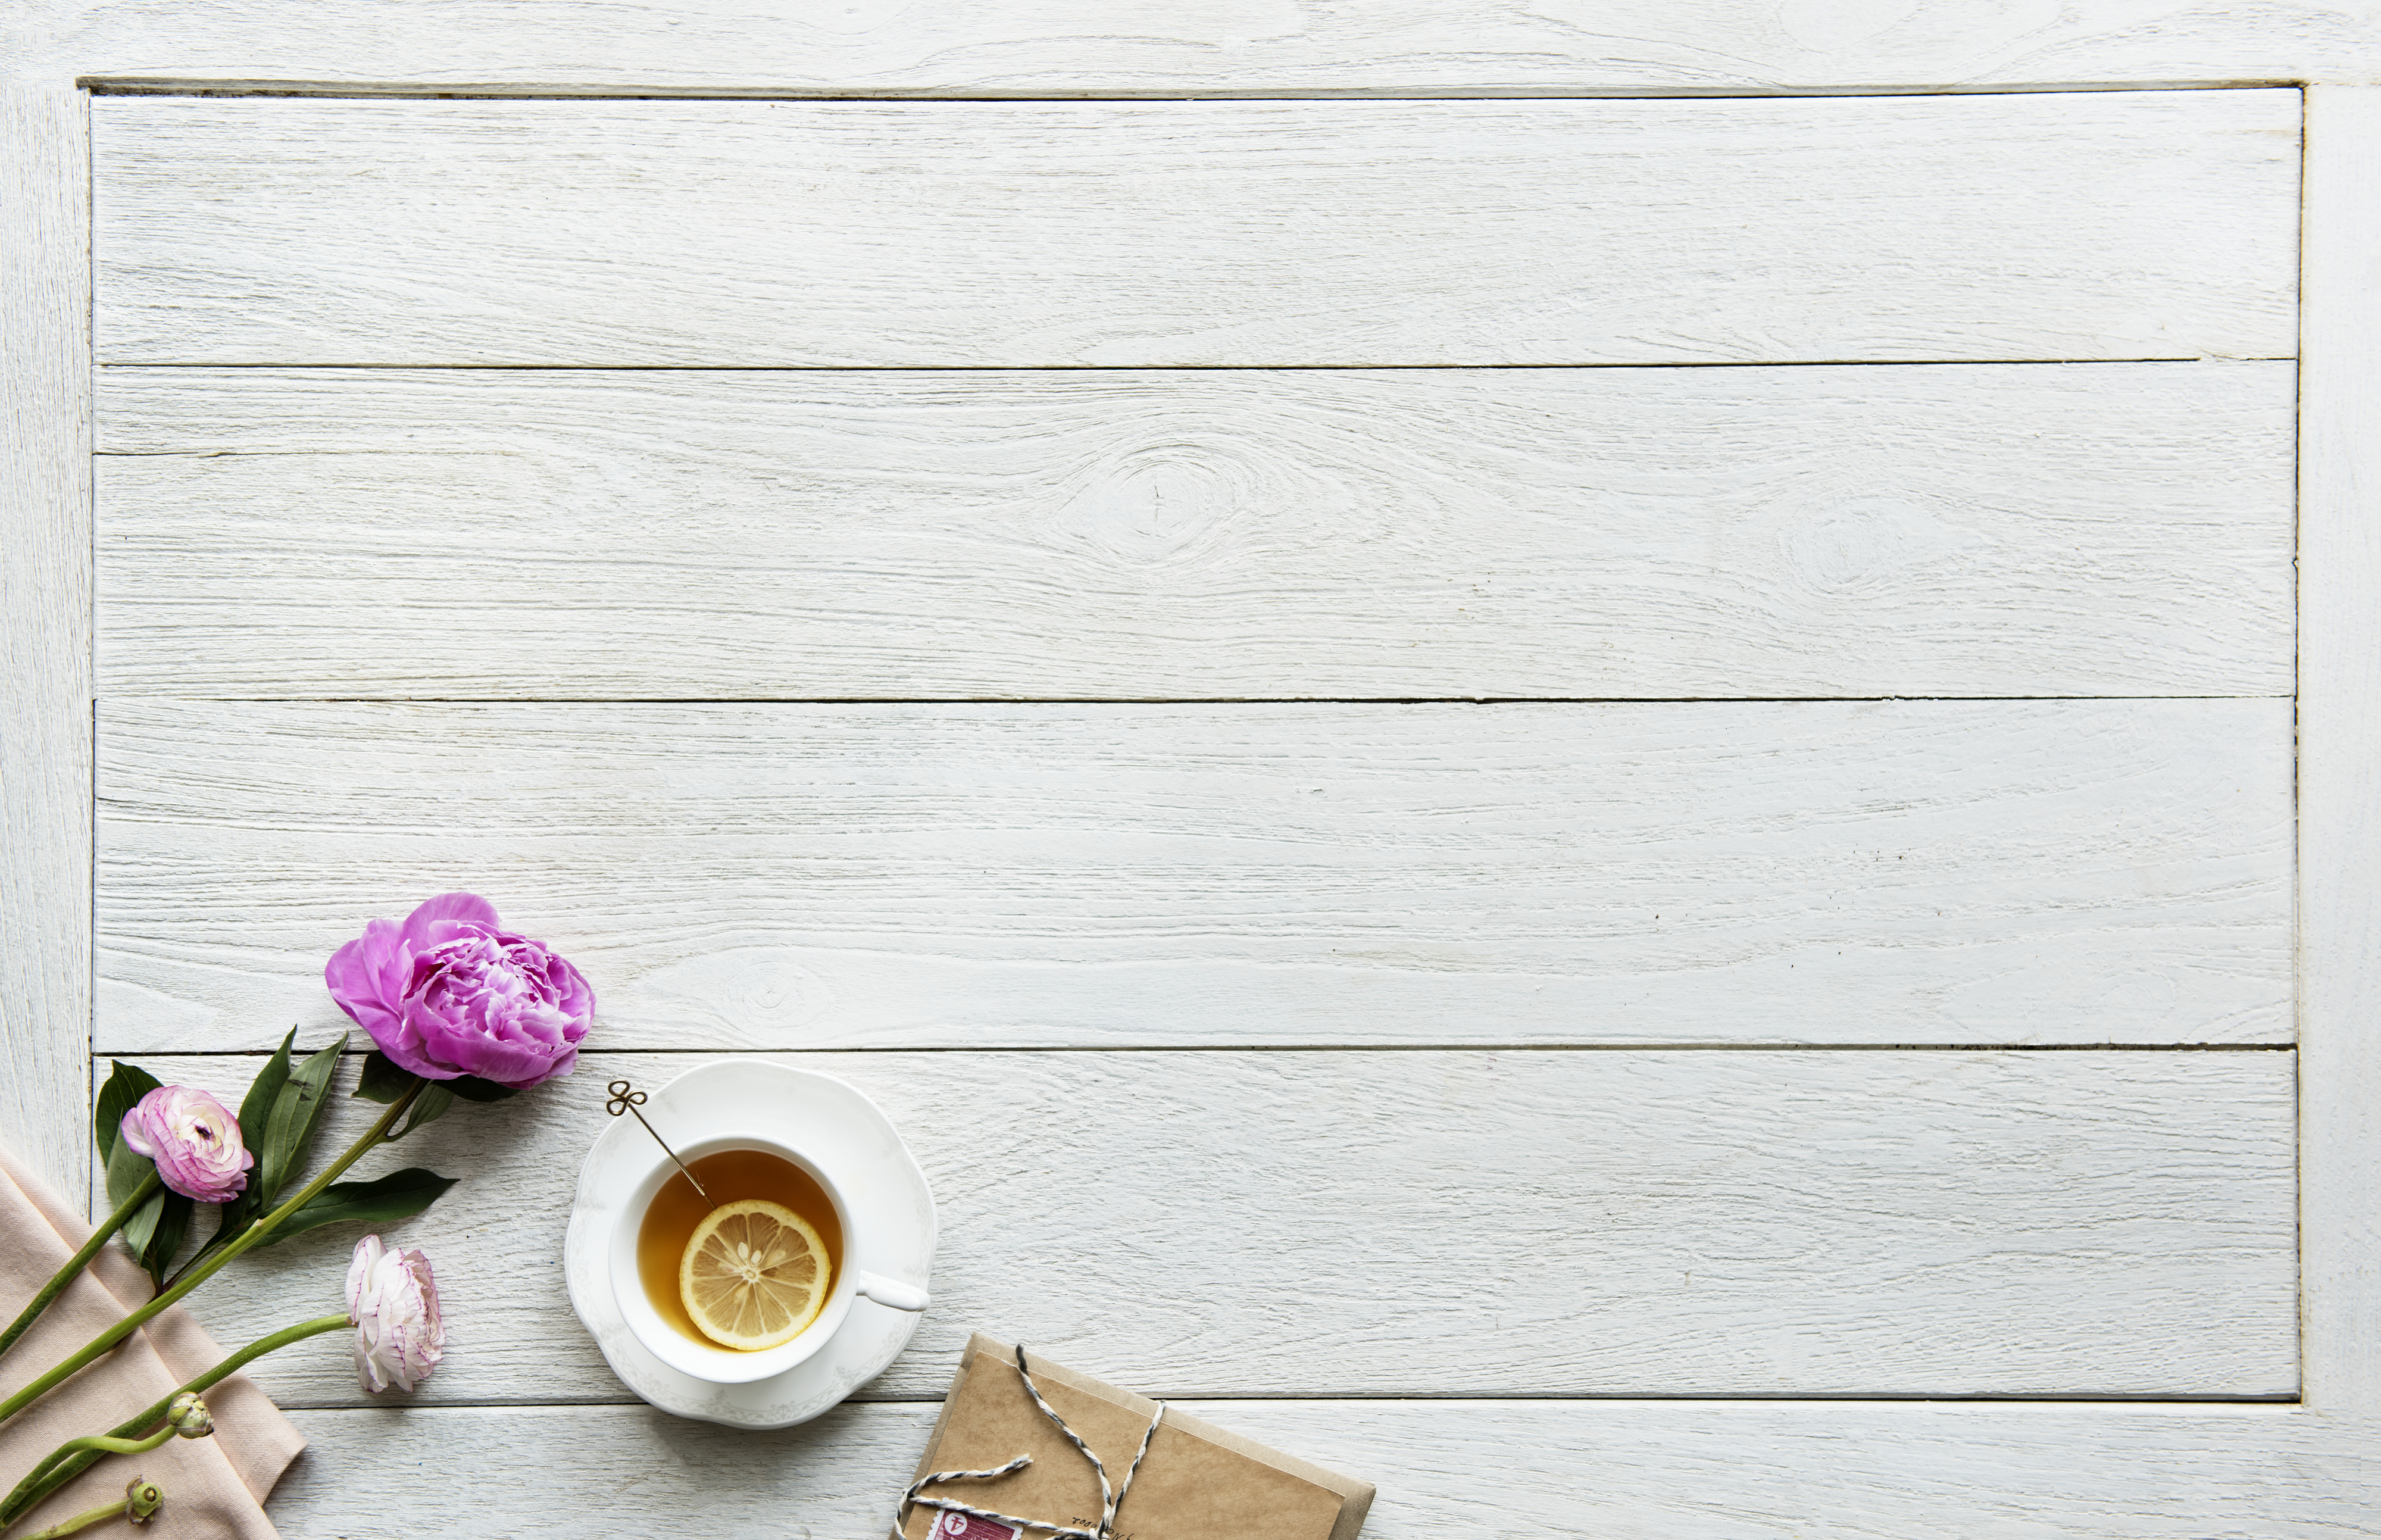
aerial, afternoon, afternoon tea, background, beautiful, beverage, break, breakfast, brew, cafe, copy space, cup, daily, day, daytime, deco, decor, decoration, design space, drink, english, enjoying, envelope, flat lay, flatlay, flower, flowers, gourmet, hobby, hot drink, lifestyle, mail, morning, mug, organic, package, pretty, refreshing, relax, wood, wood stain, flooring, petal, furniture, floor, rectangle